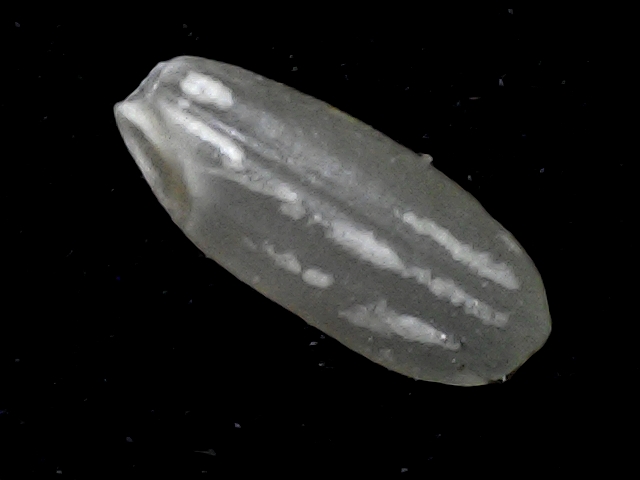
Rice variety: BR22